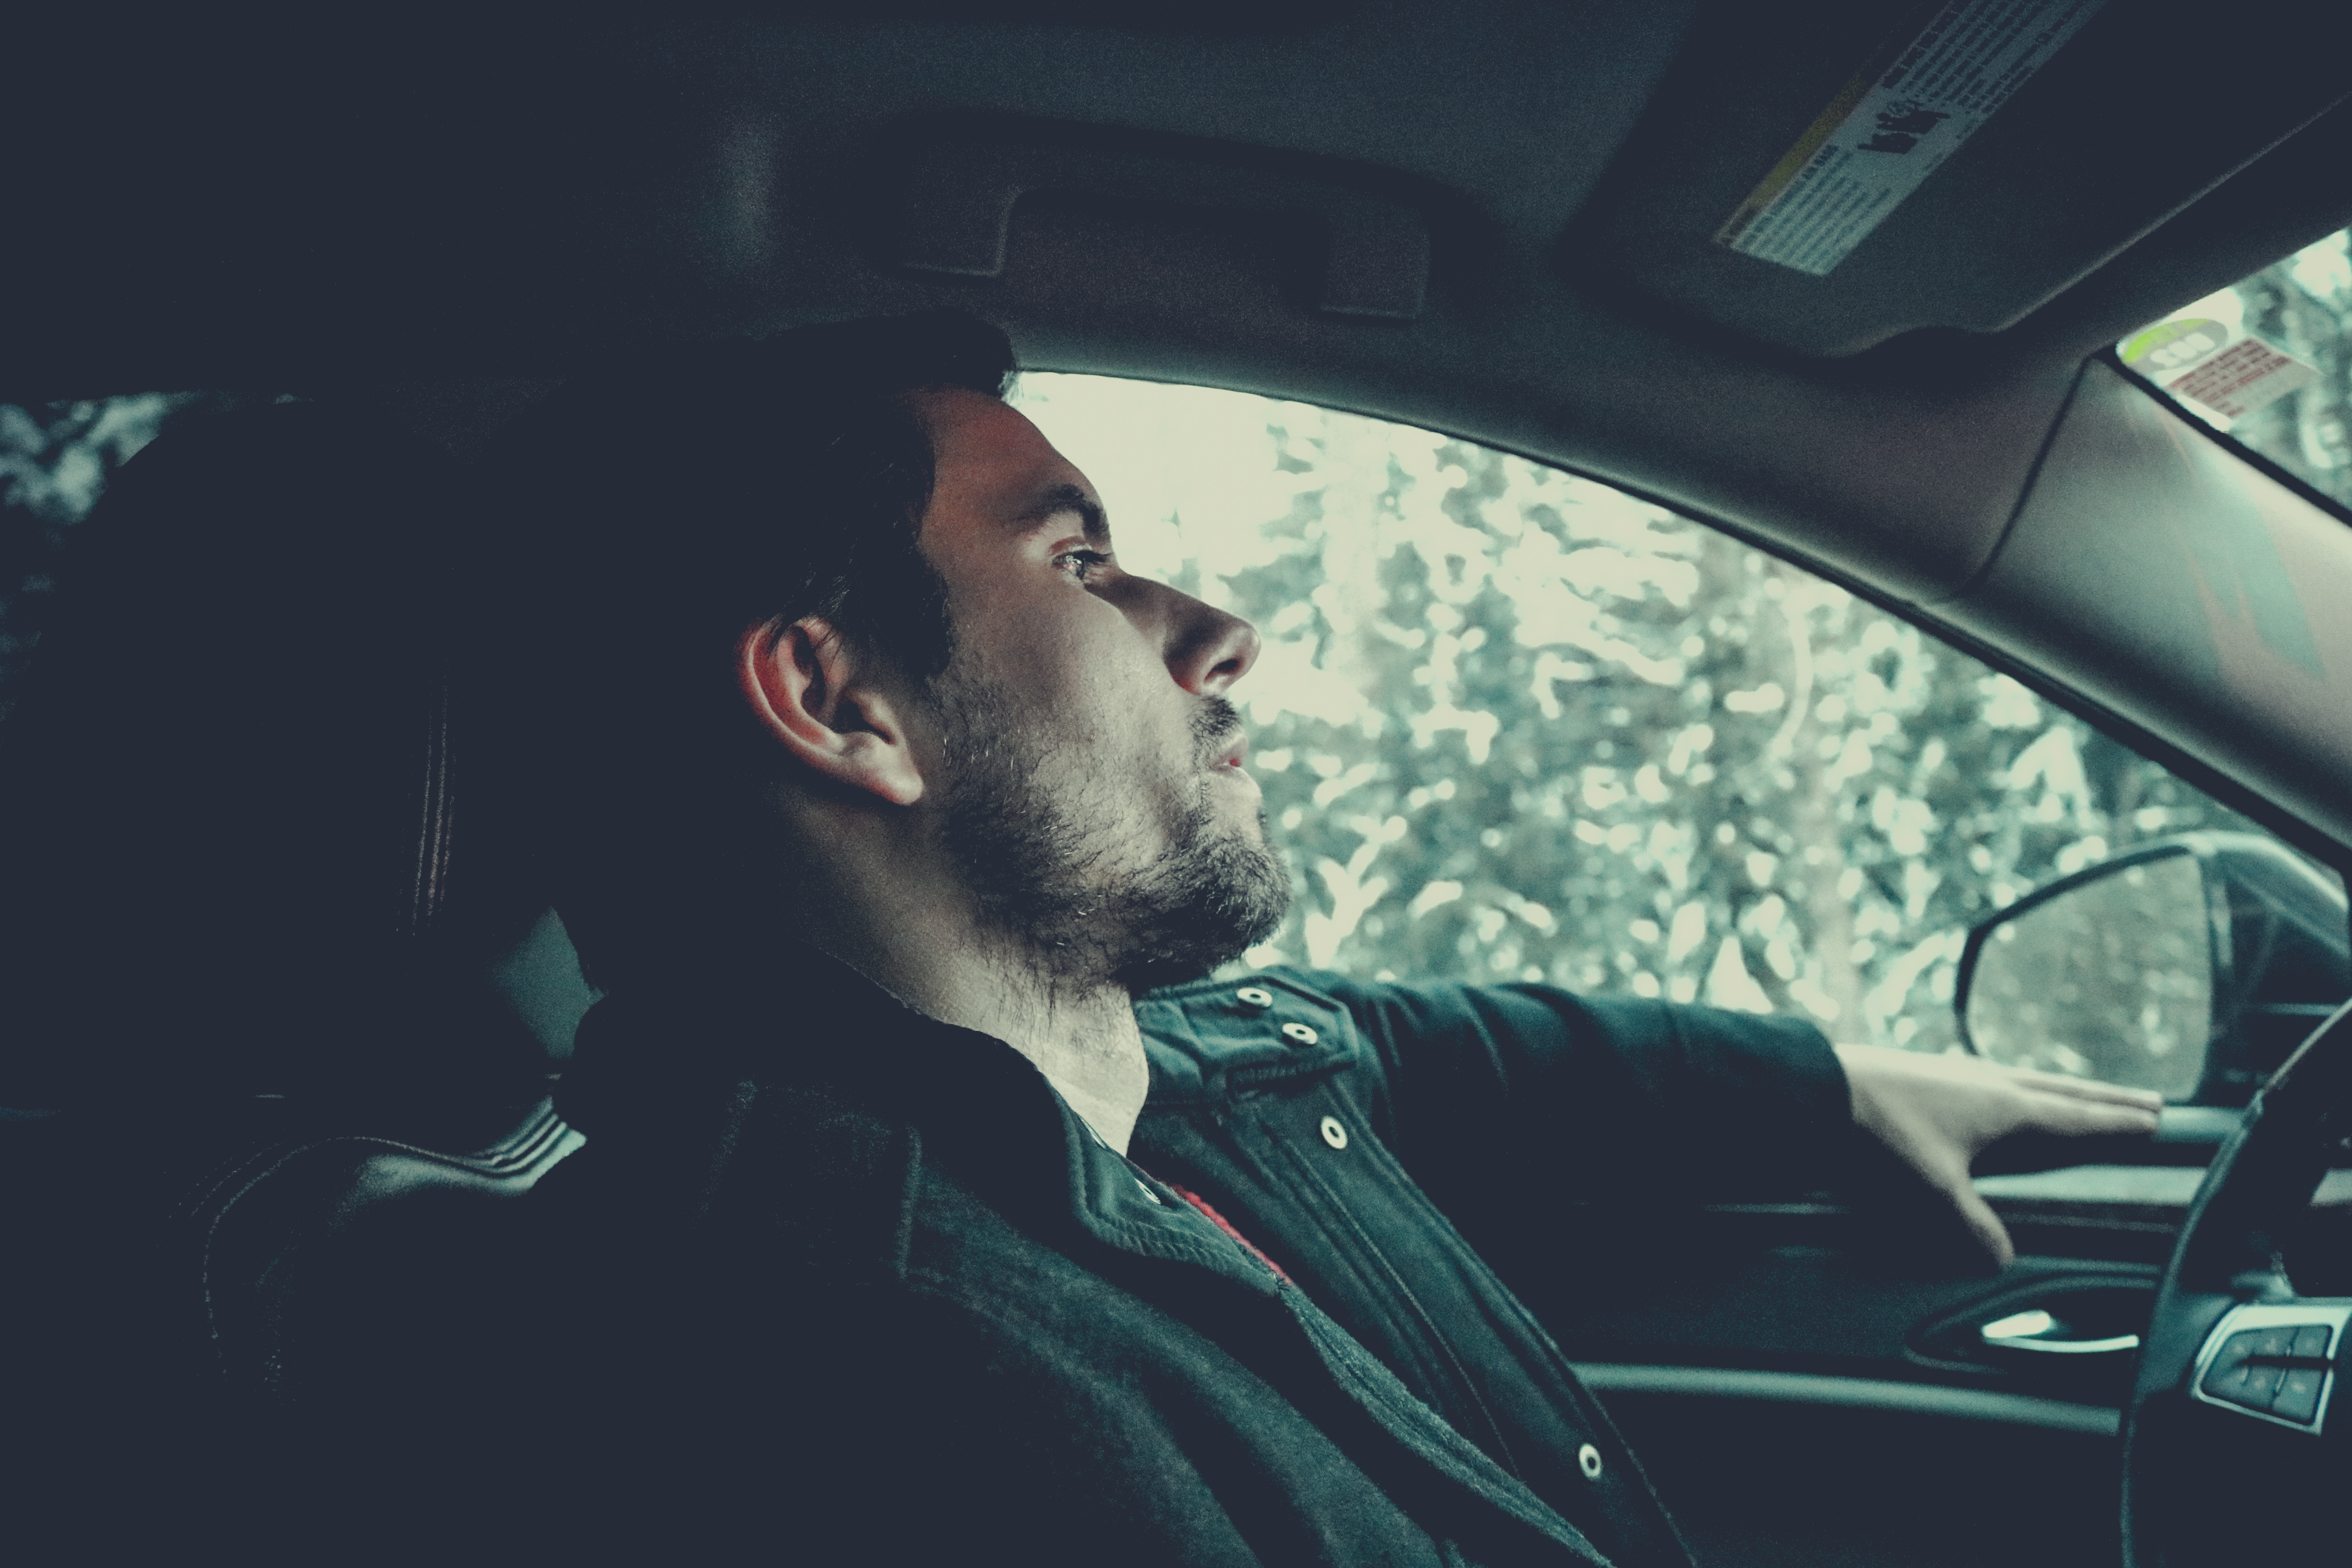
man, person, light, people, photography, driving, male, portrait, young, darkness, fashion, black, lifestyle, caucasian, glasses, sexy, elegant, handsome, attractive, young man, handsome young man, handsome model, driving car auto